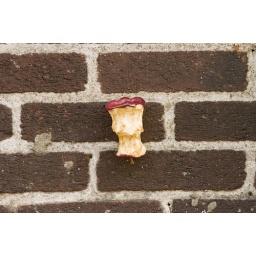
An apple stuck to the wall outside my house in Queens.